Tōfu-kozō

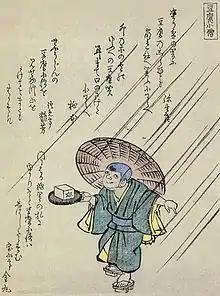
"Tōfu-kozō" from the "Kyōka Hyaku Monogatari" by Masasumi Ryuukansaijin

Tōfu-kozō (literally "tofu boy") is a "yōkai" of Japan that takes on the appearance of a child possessing a tray with "tōfu" on it. It frequently appears in the "kusazōshi", "kibyōshi" and "kaidan" books from the Edo period, and from the "Bakumatsu" to the Meiji period, people have become familiar with them as a character illustrated on toys such as kites, "sugoroku", and "karuta". They can also be seen in "senryū", "kyōka", "e-hon banzuke" (pamphlets that introduce the contents of a "shibai"), and "nishiki-e", etc.